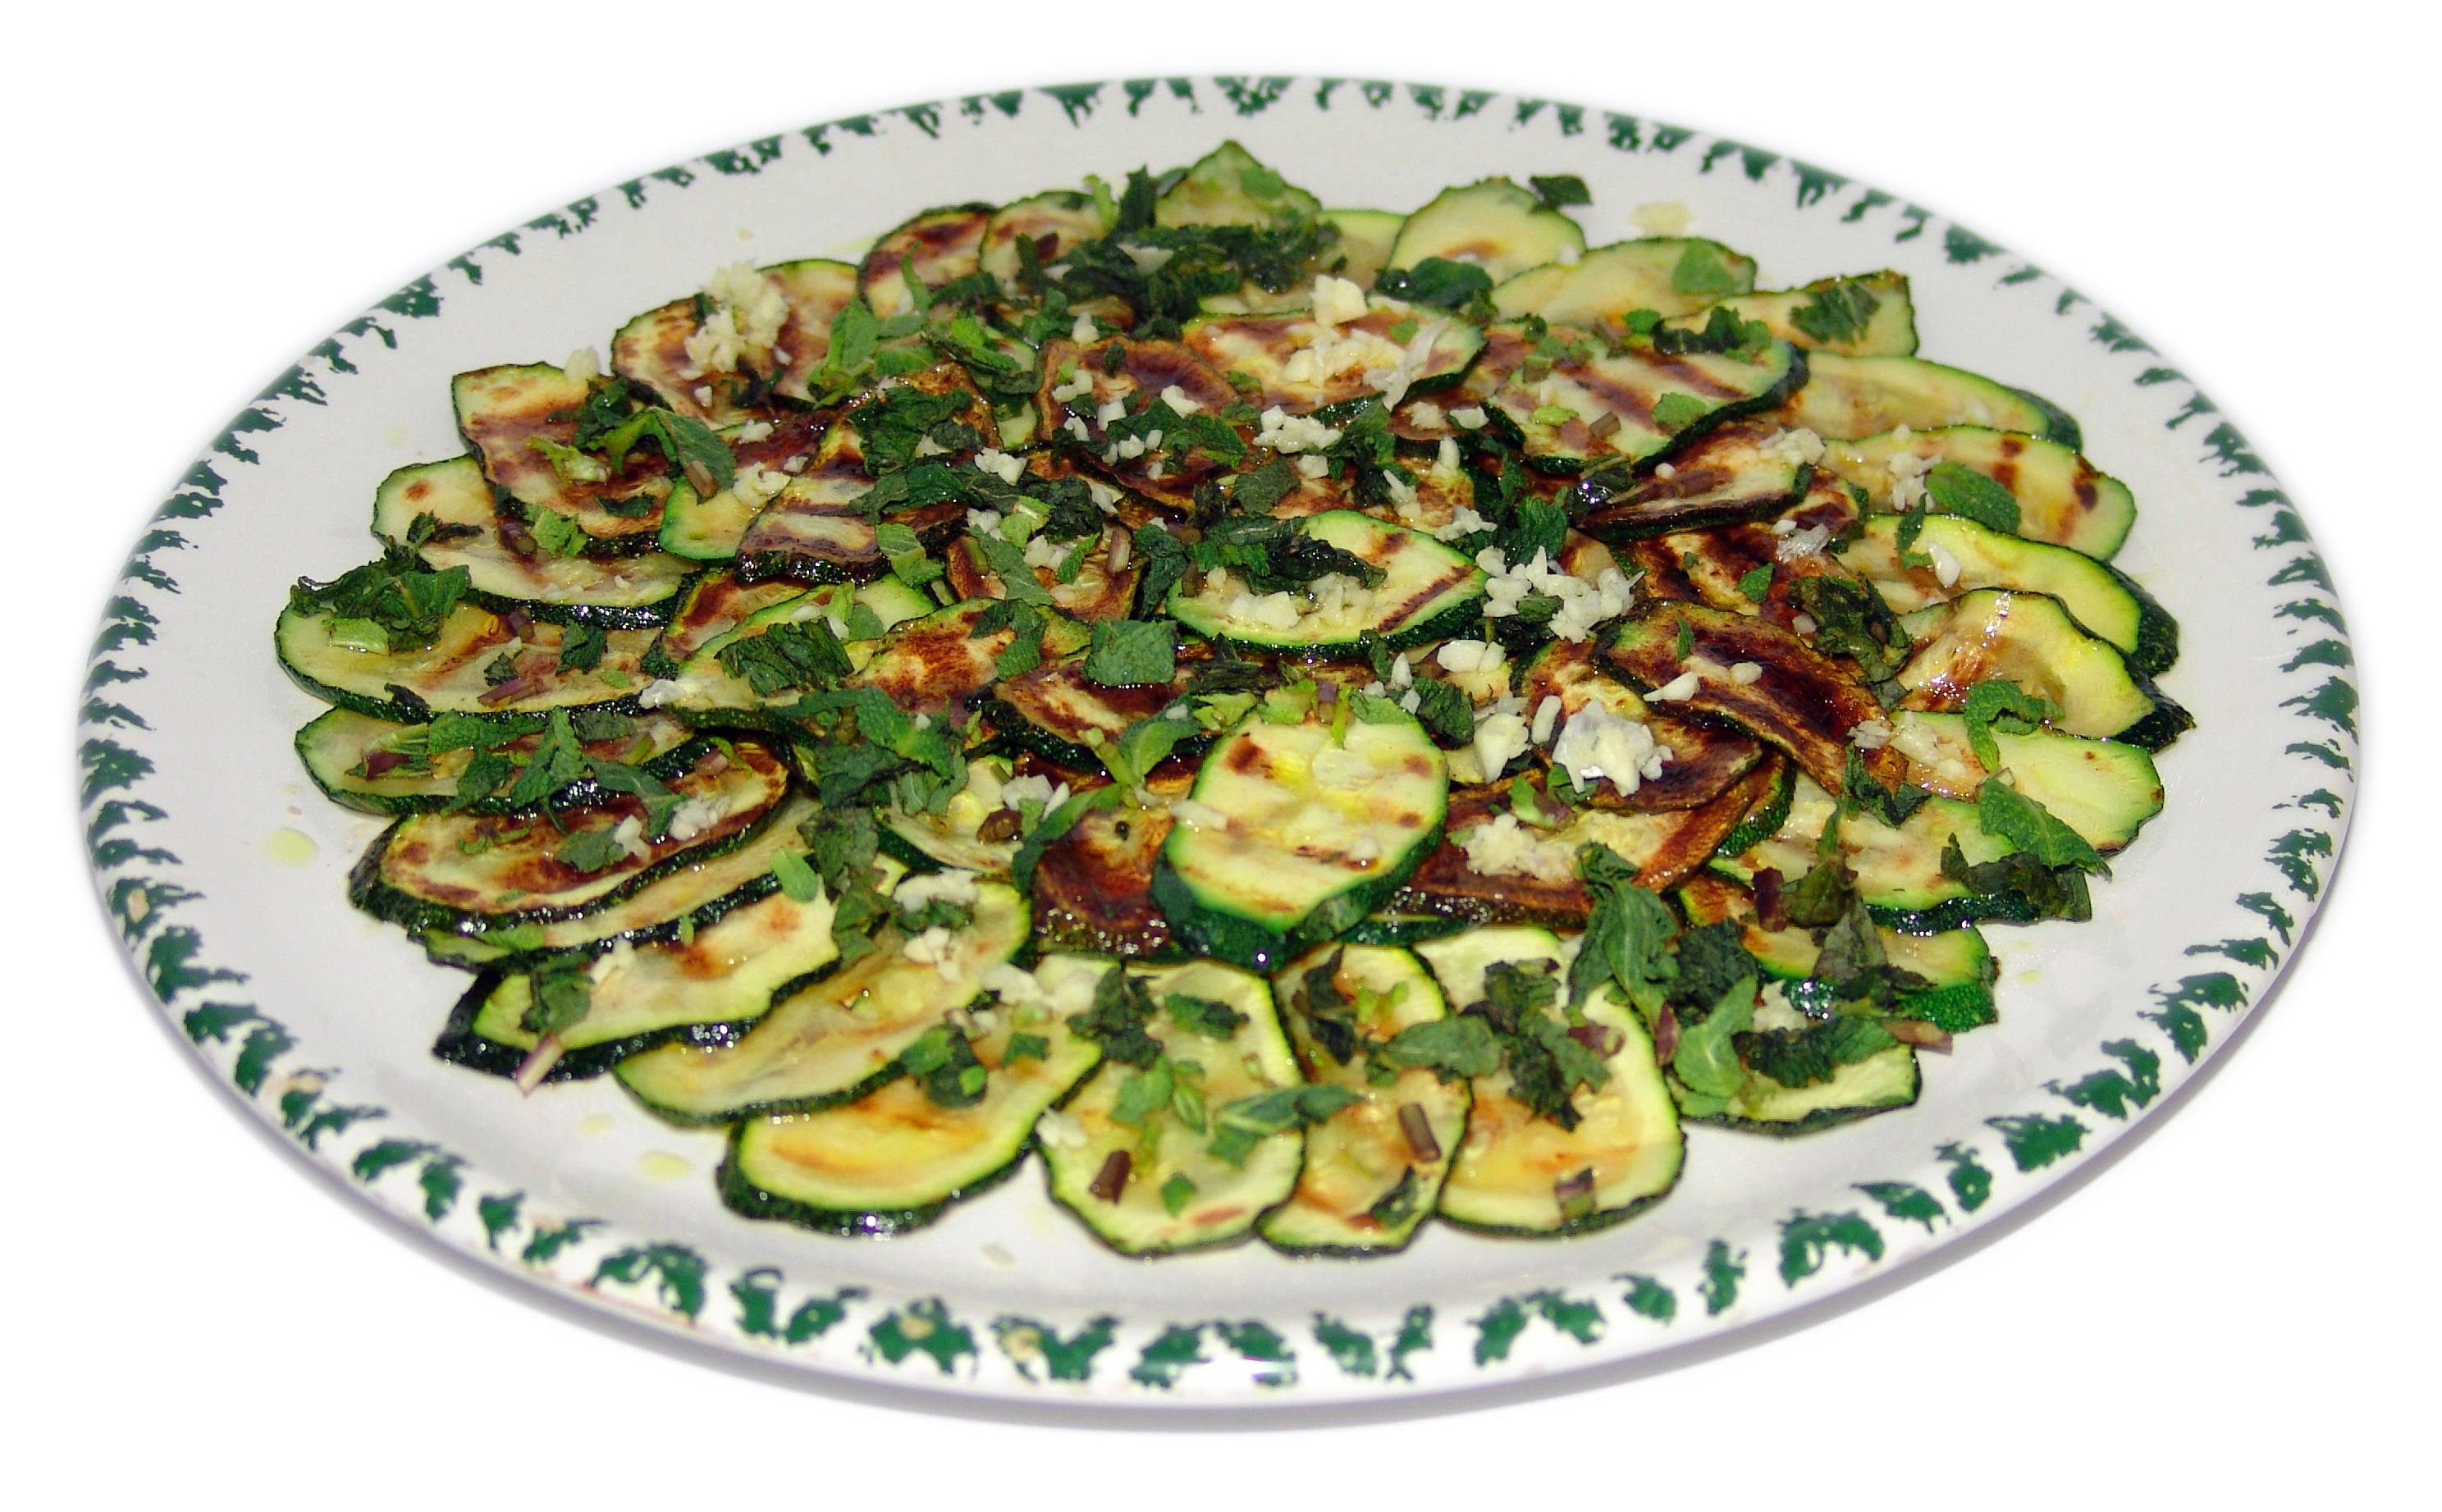
plant, dish, food, produce, vegetable, italy, eat, cuisine, zucchini, vegetarian food, cucurbita, flowering plant, land plant